Spreyton, Tasmania

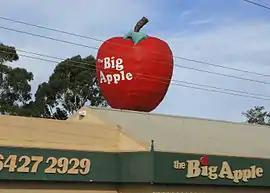
The Big Apple

Spreyton is a locality, small town and suburb of Devonport, Tasmania, Australia. It is mainly in the City of Devonport area, but with just over 25% in the Latrobe Council LGA.